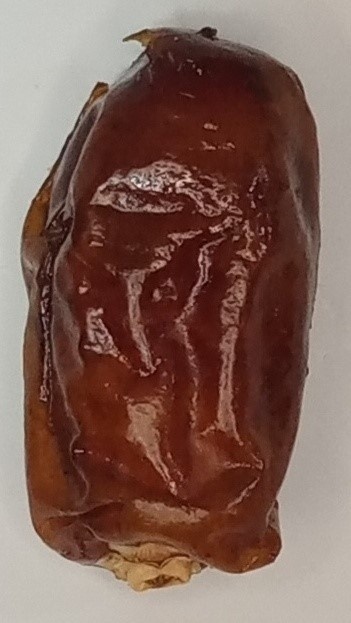
Variety: aseel
Size: large
Grade: grade-1